Federated States of Micronesia–United States relations

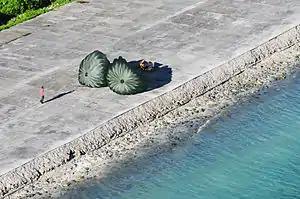
A resident of Mokil Atoll waves to the C-130 crew after receiving an air dropped US aid package during the annual Operation Christmas Drop, 2012.

There is a U.S. Embassy in Kolonia, Pohnpei, Federated States of Micronesia with a resident Ambassador to Micronesia.